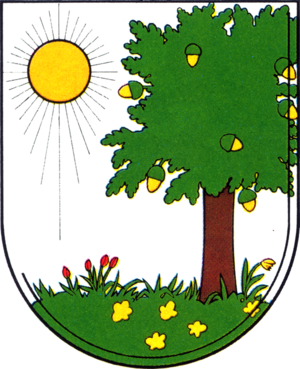
La ville de Berlin est divisée, depuis le 1ᵉʳ janvier 2001, en douze arrondissements municipaux et 96 quartiers. Ceux-ci ont été institués par la loi du 10 juin 1998, portant sur la réforme de la réglementation sur les arrondissements.
Treptow-Köpenick [ˈtreːptoː ˈkøːpənɪk] est le 9ᵉ arrondissement administratif de Berlin, formé en 2001 par la fusion des anciens districts de Treptow et Köpenick.